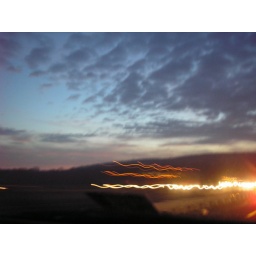
this is the sky over the highway as we drove back to d.c. from queens.